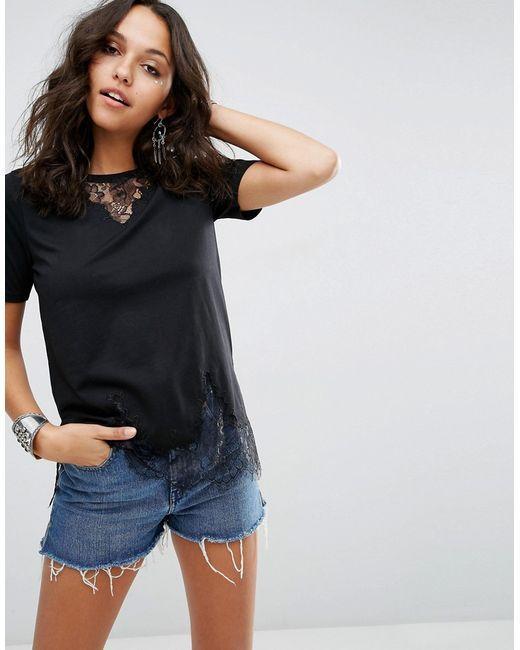
Frau schwarze Spitze sexy Baumwollhemd